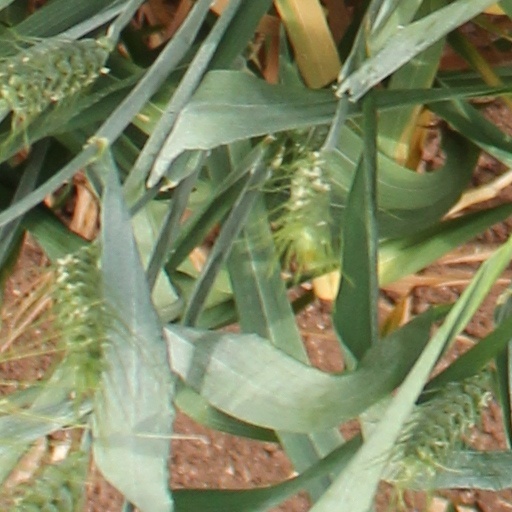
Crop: wheat